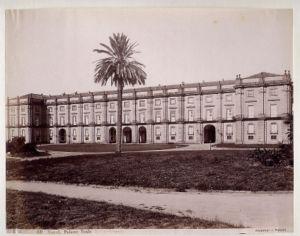
Le baroque napolitain est une forme artistique et architecturale qui se développe au XVIIᵉ siècle et dans la première moitié du XVIIIᵉ siècle à Naples. Il est reconnaissable à ses décorations flamboyantes de marbre et de stuc, caractéristiques des structures du bâtiment. En particulier, le baroque napolitain s'épanouit au milieu du XVIIᵉ siècle avec les œuvres de plusieurs architectes locaux hautement qualifiés et se termine au milieu du siècle suivant, avec l'arrivée des architectes néoclassiques.